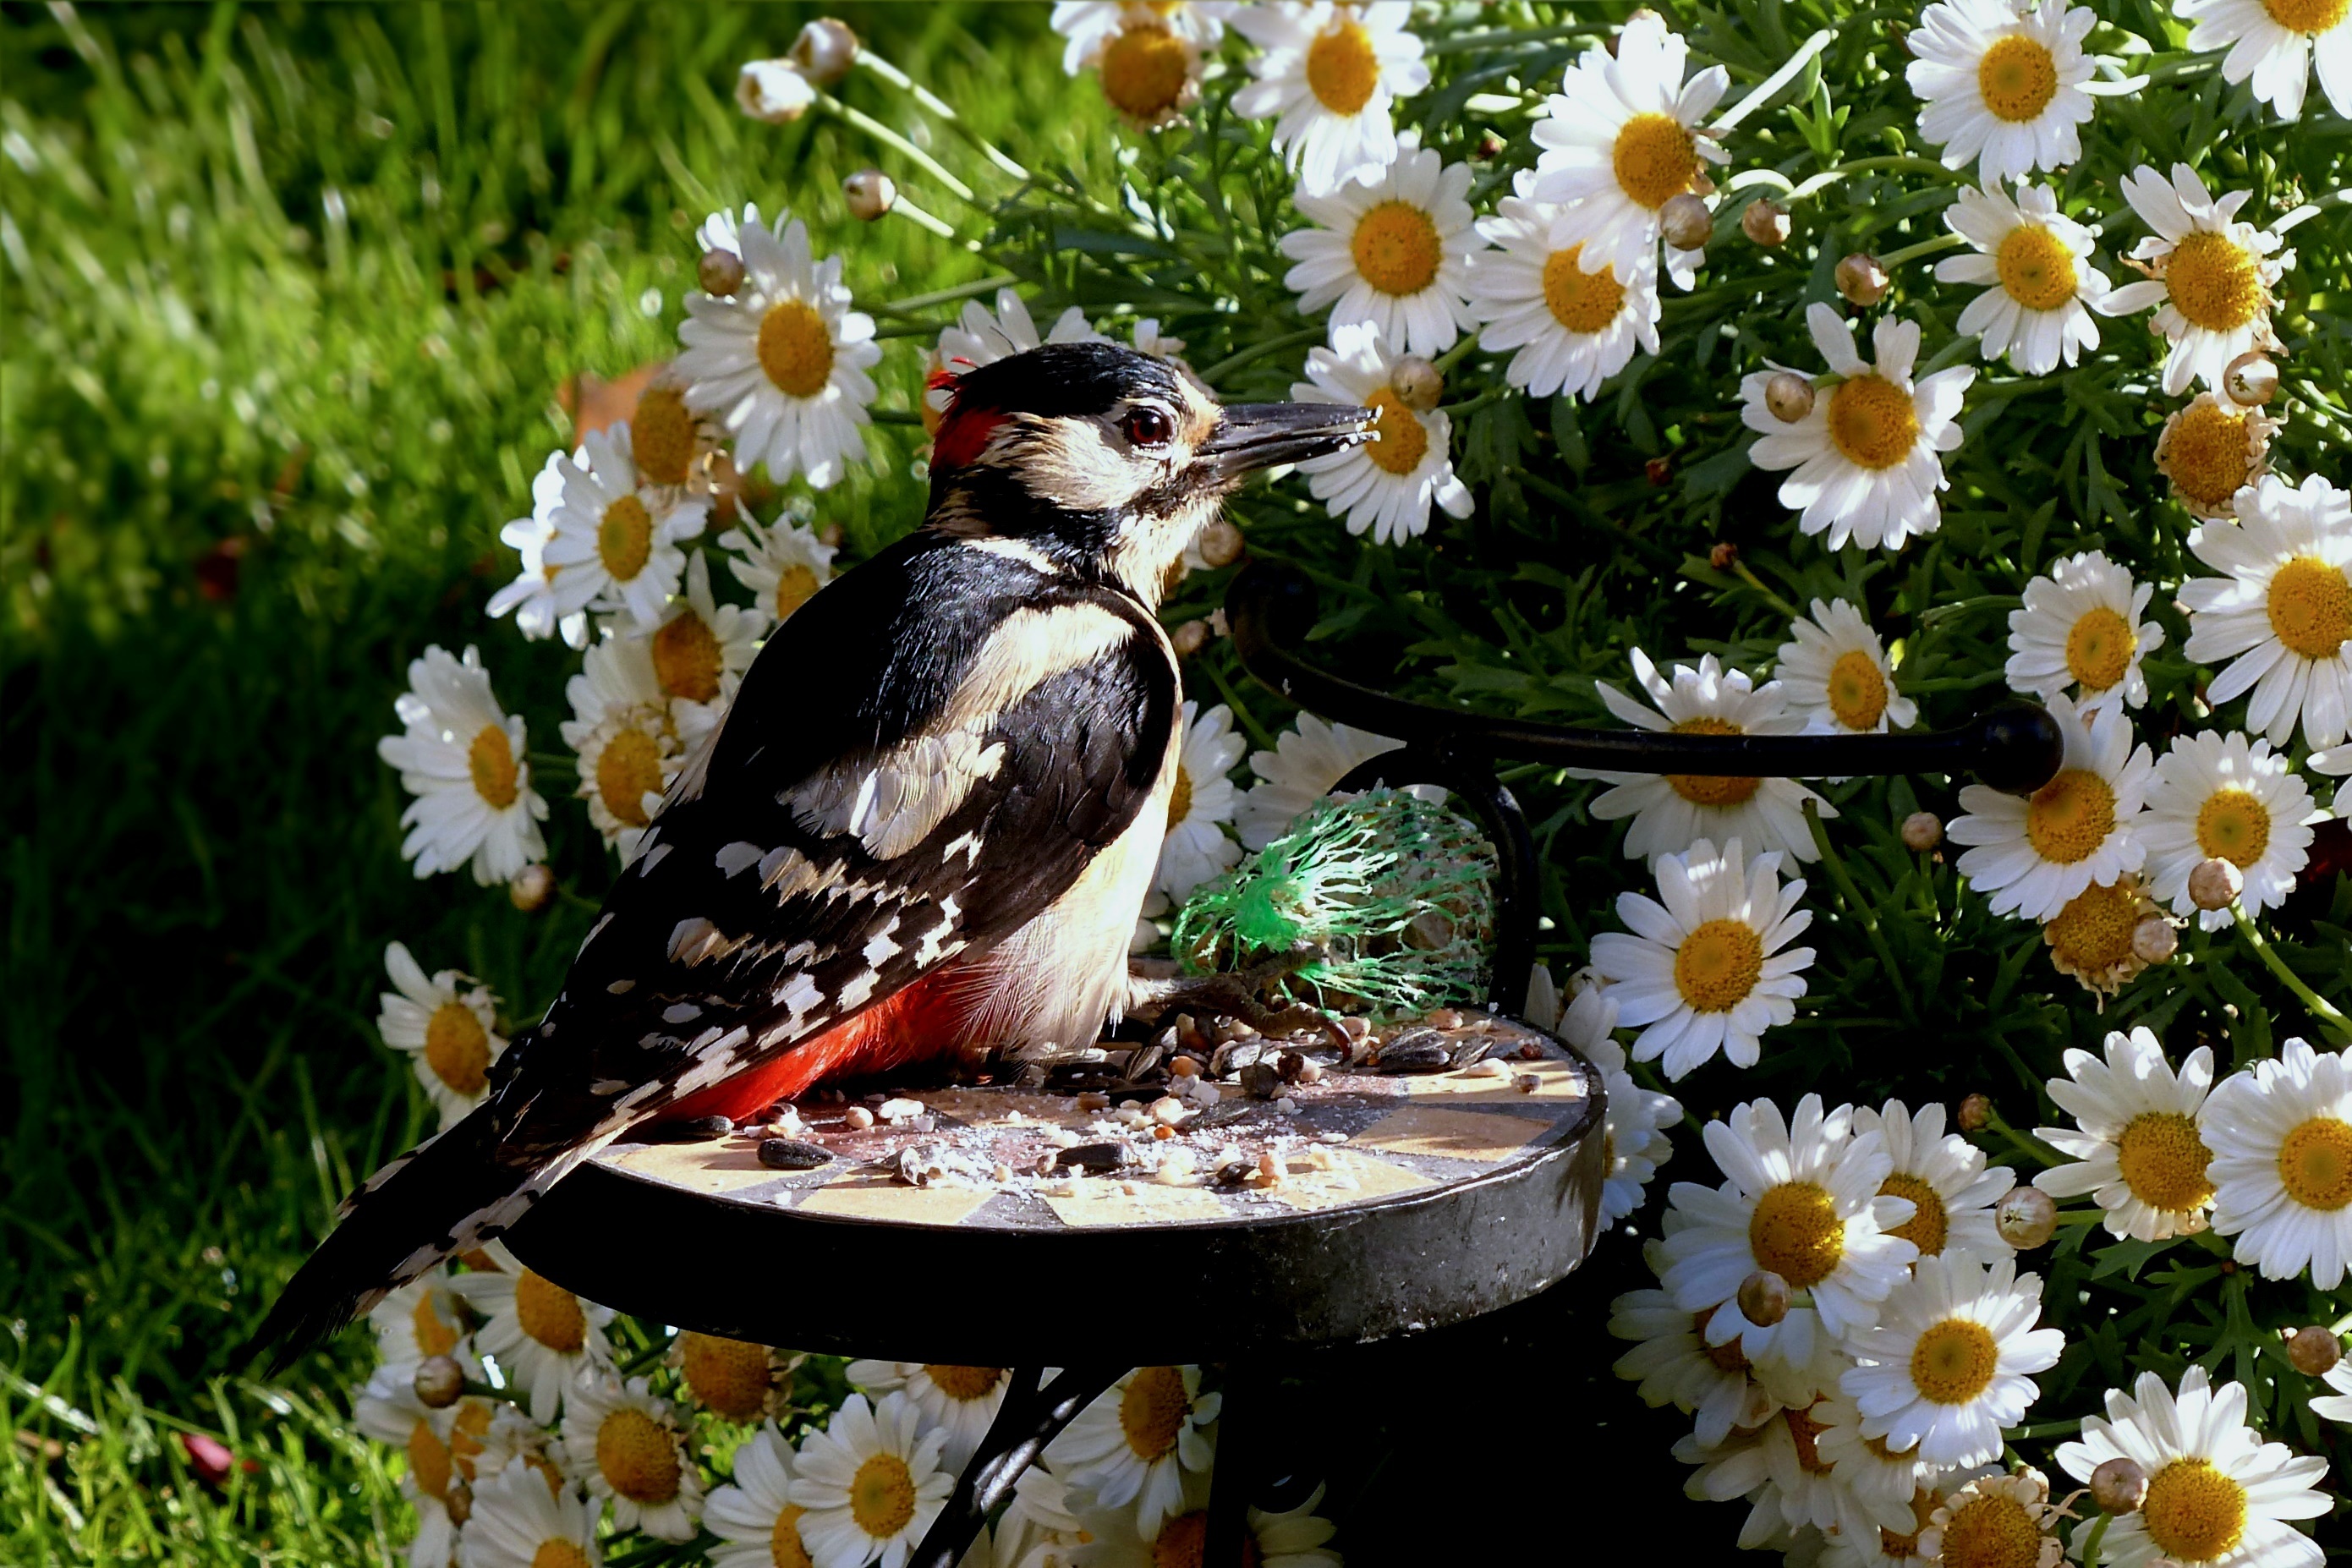
bird, plant, flower, animal, wildlife, young, garden, flora, fauna, great spotted woodpecker, feeding place, dendrocopos major, perching bird